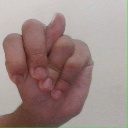
अक्षर: न